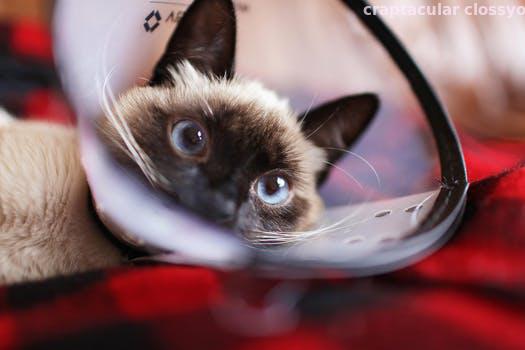
Label: Watermark